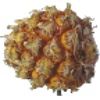
Label: Pineapple Mini 1